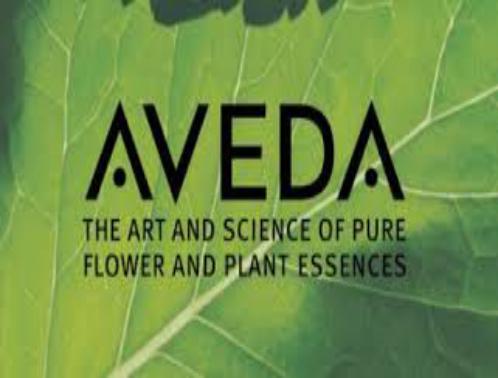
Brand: Aveda
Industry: Necessities